StarCraft in esports

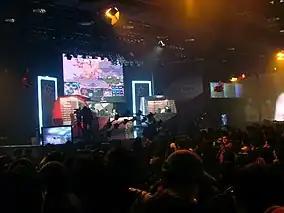
OGN's Yongsan e-Sports Stadium is an example of an esports stadium, where professional "StarCraft" is played.

The real time strategy (RTS) computer game "StarCraft" had an active professional competition circuit, particularly in South Korea. The two major game channels in South Korea, Ongamenet and MBCGame, each ran a Starleague (Ongamenet Starleague, MBCgame Starleague), viewed by millions of fans.